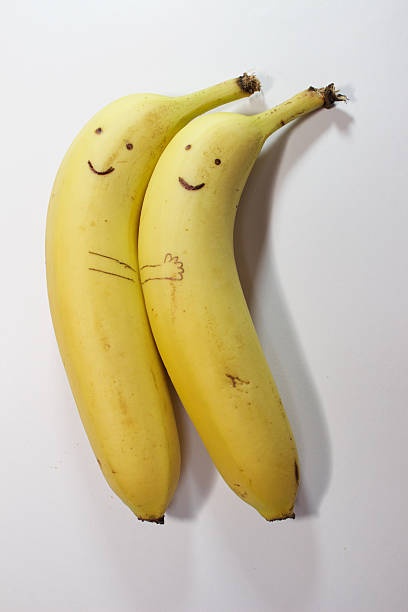
Label: banana